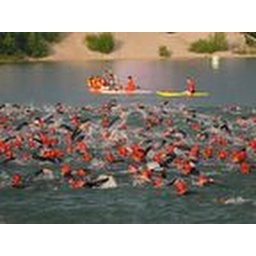
Men in silly red hats